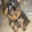
Label: dog